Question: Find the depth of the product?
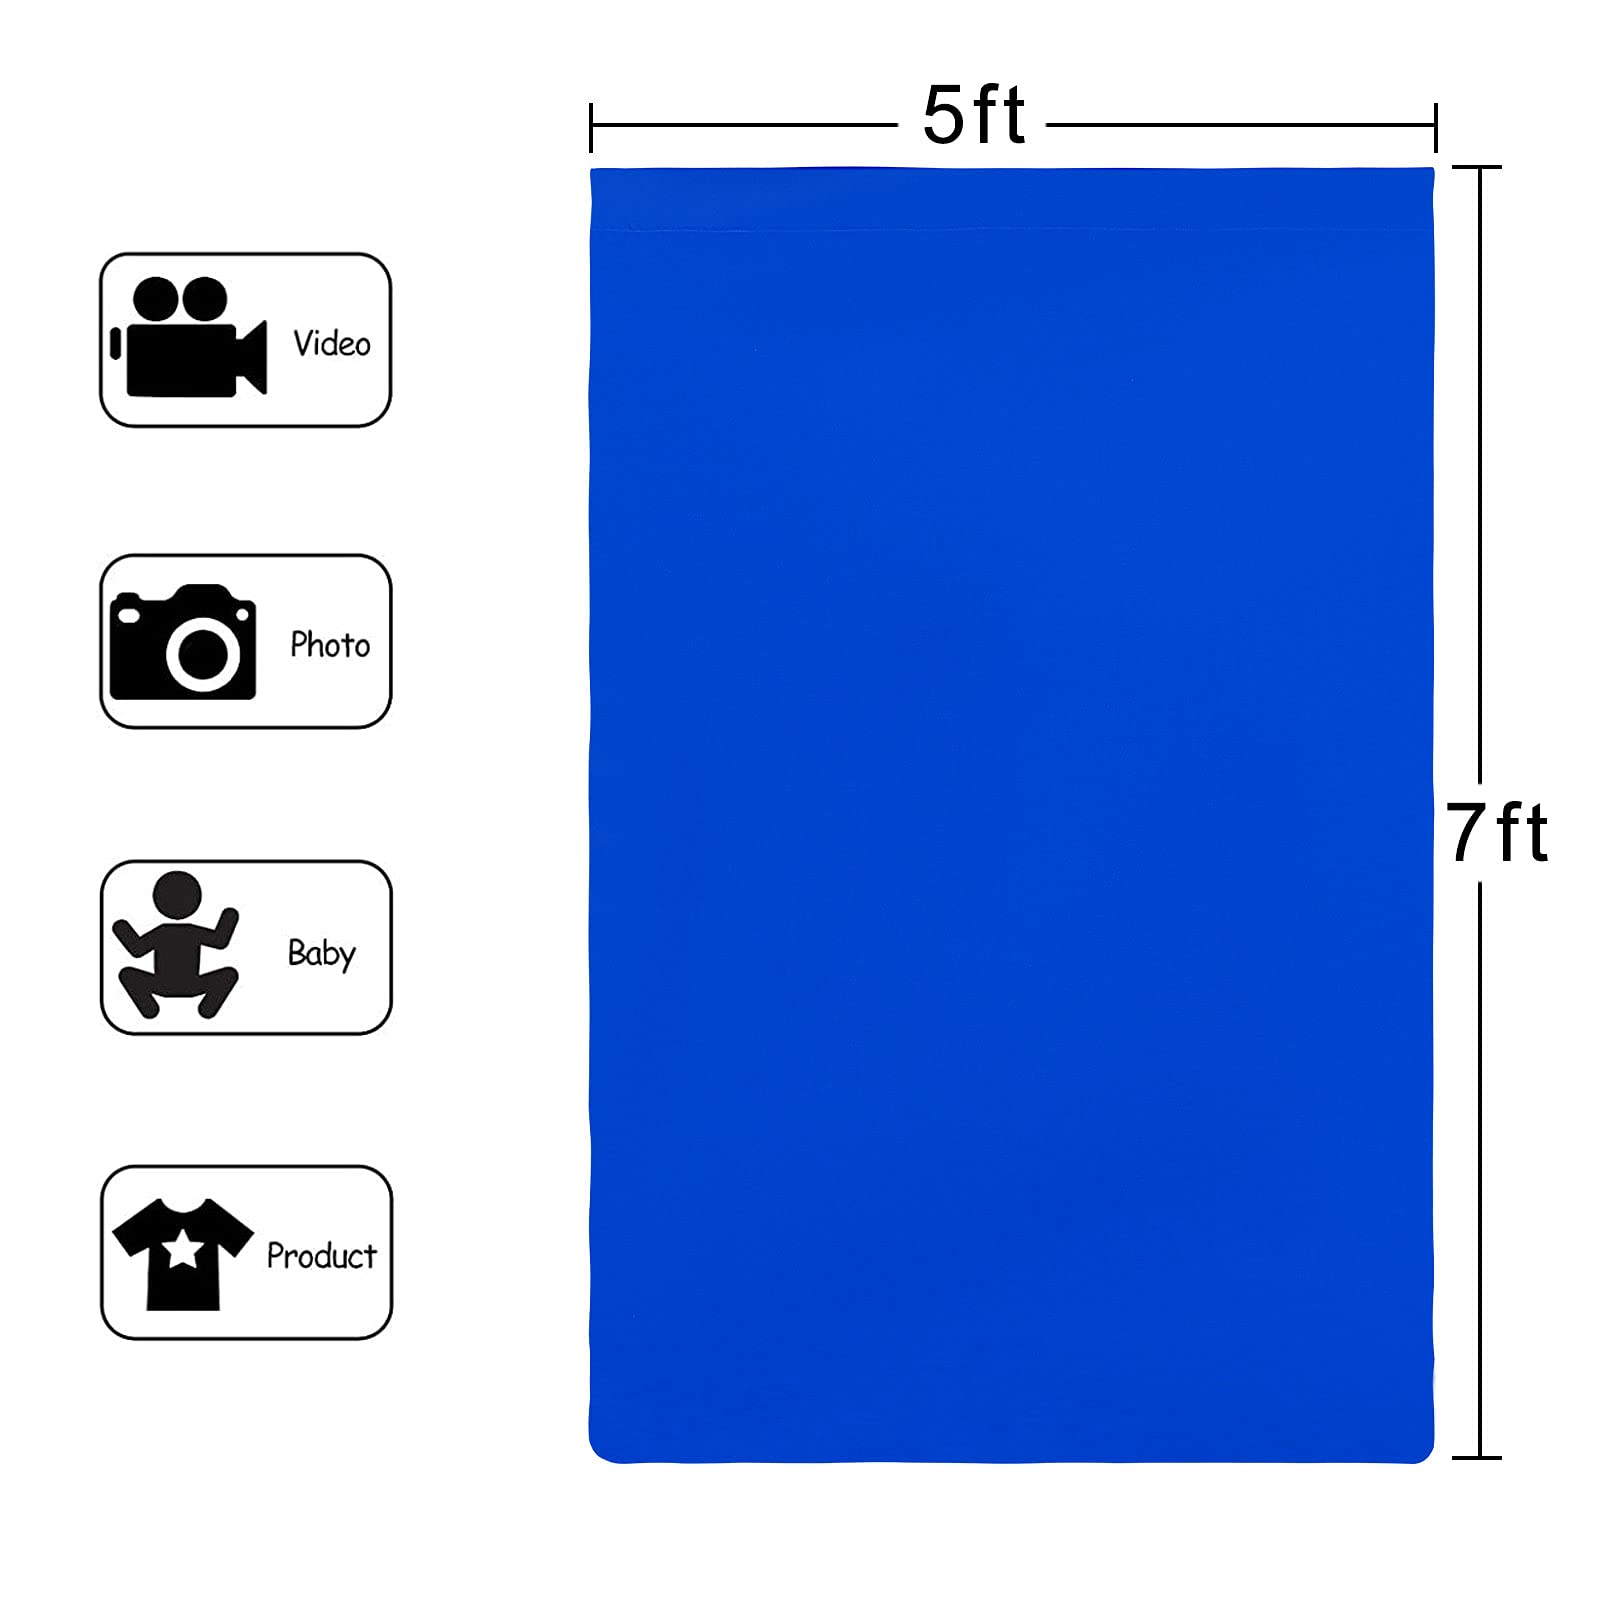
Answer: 7.0 foot